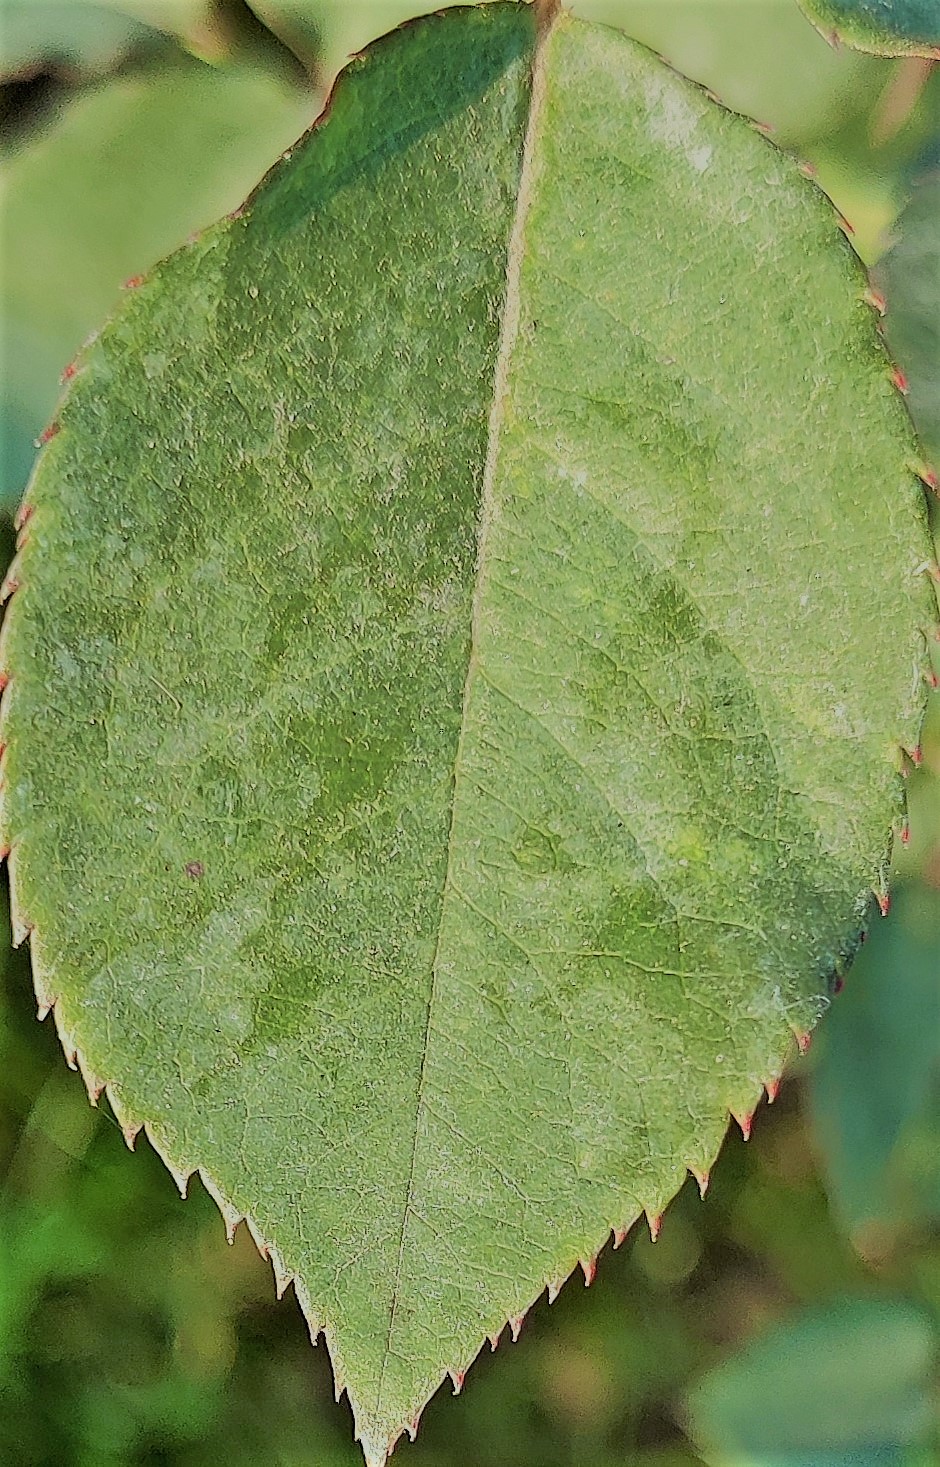
Label: Fresh Leaf